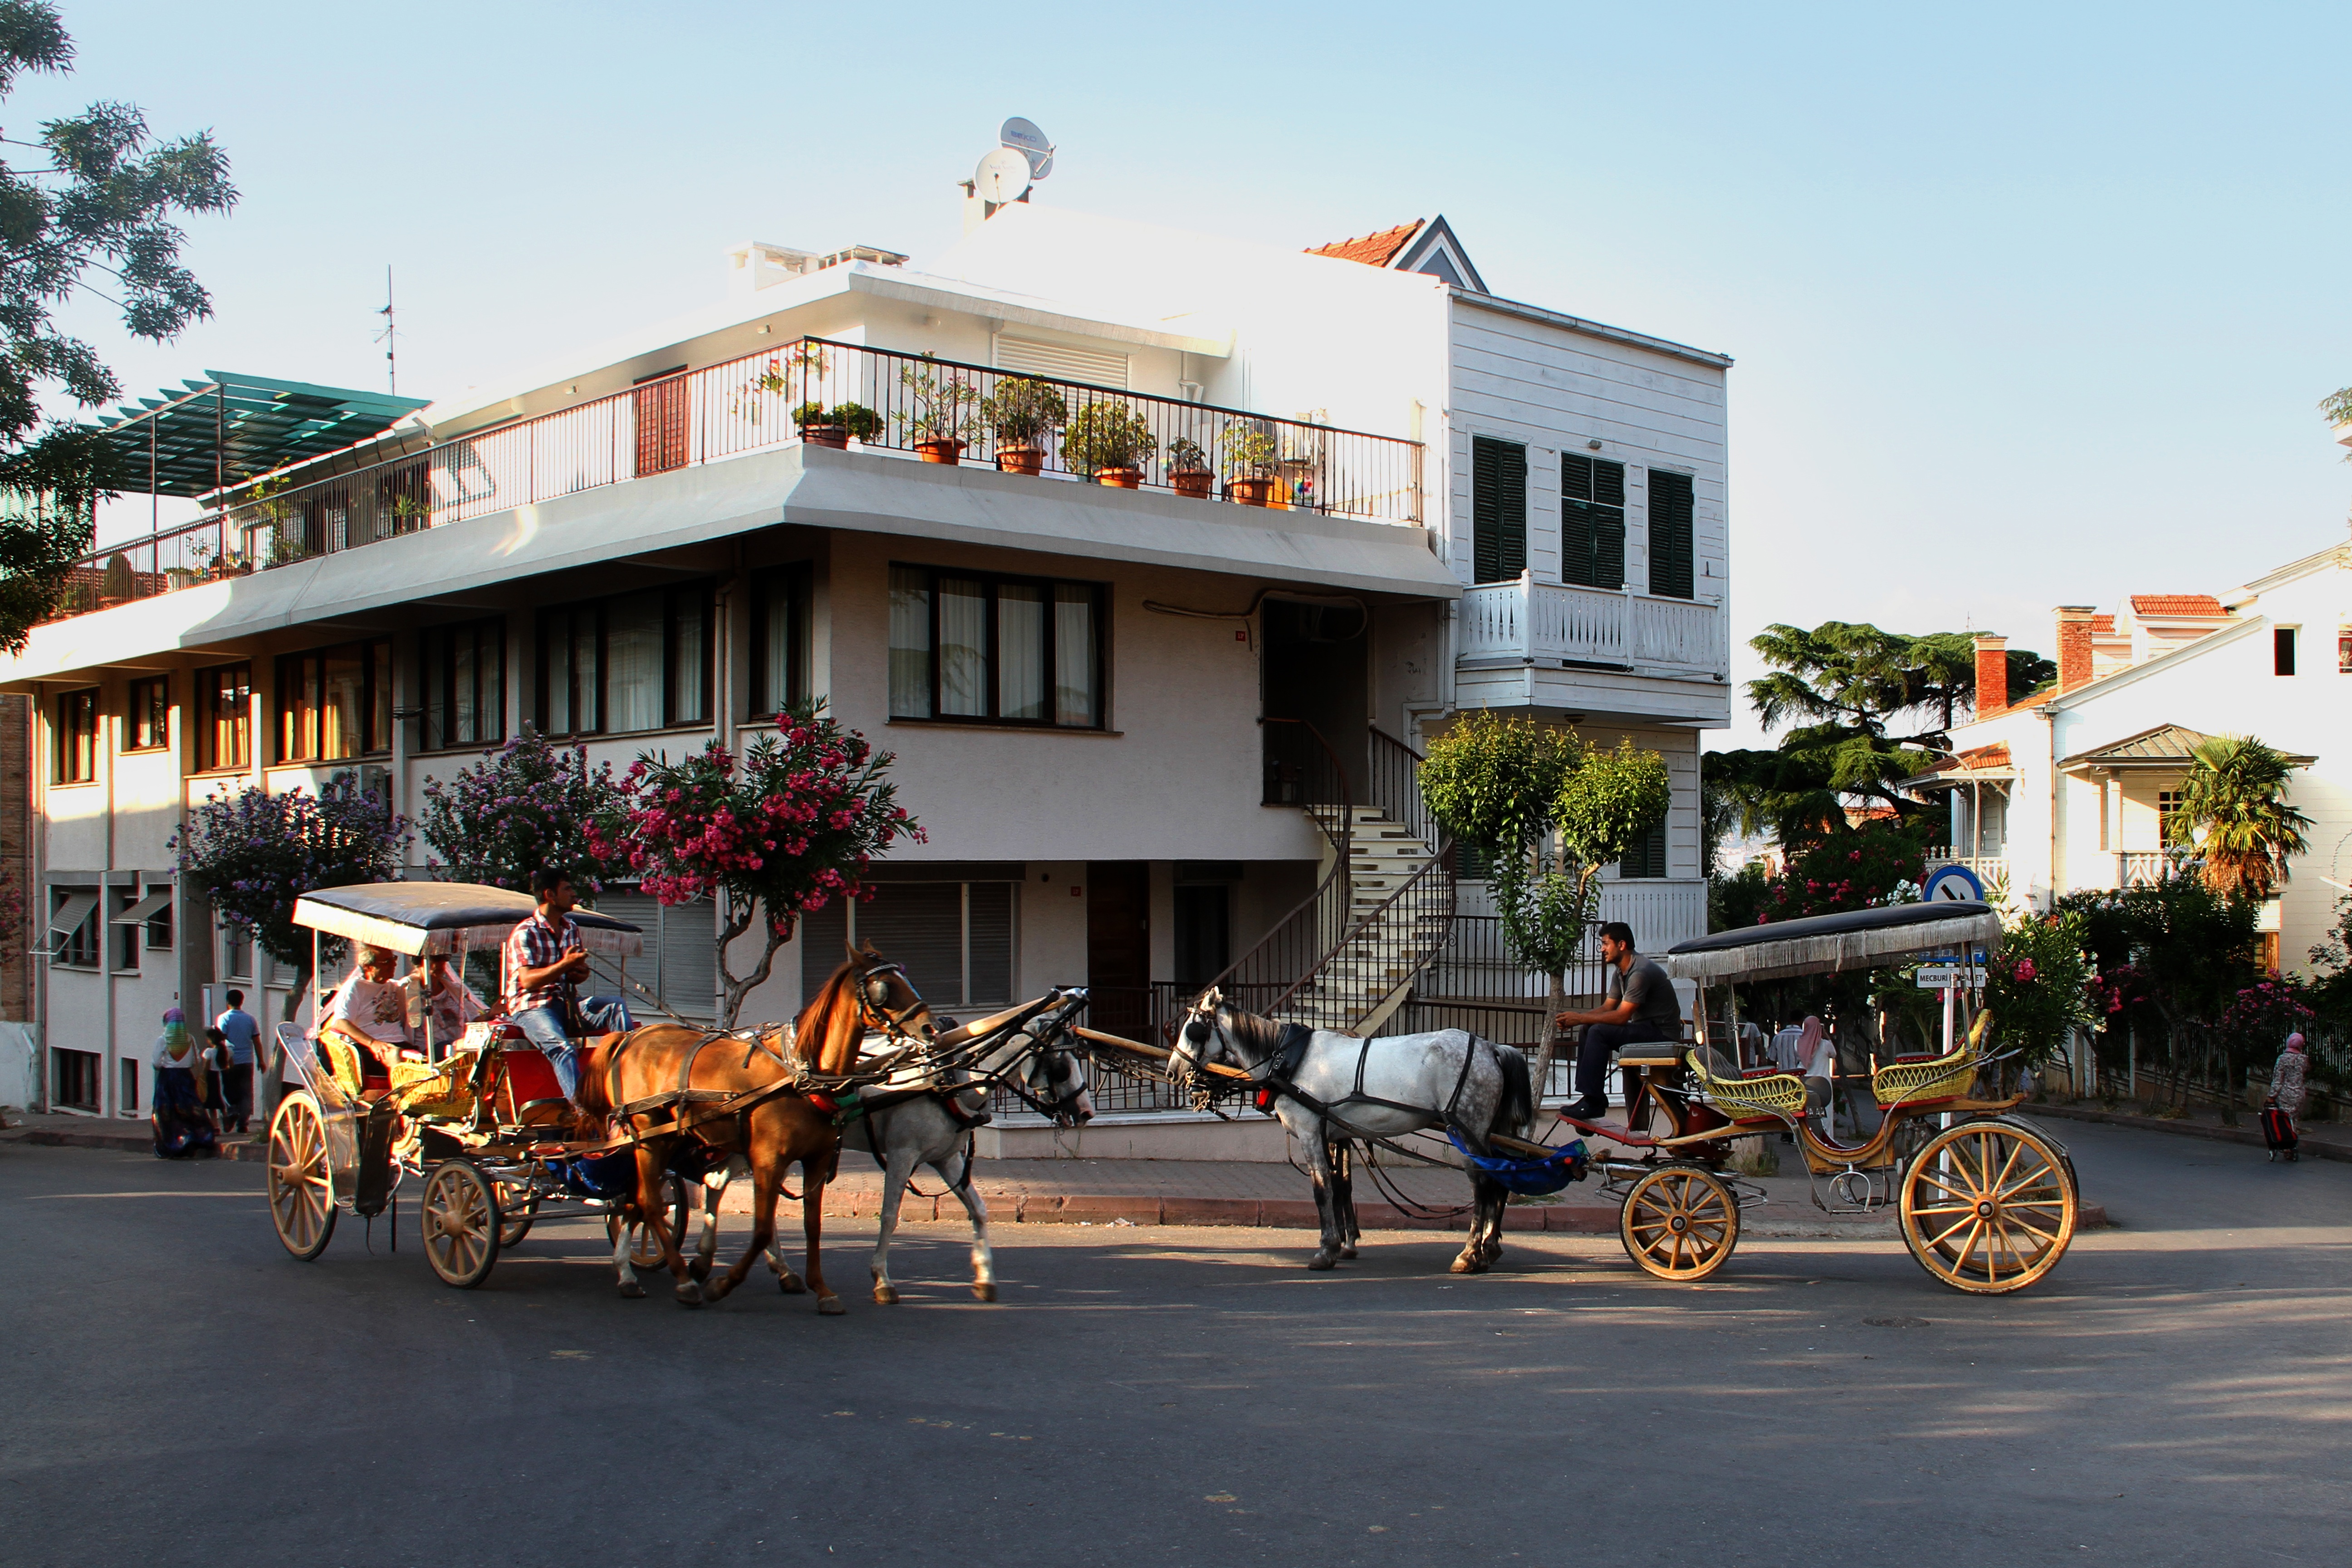
town, vacation, travel, vehicle, tourism